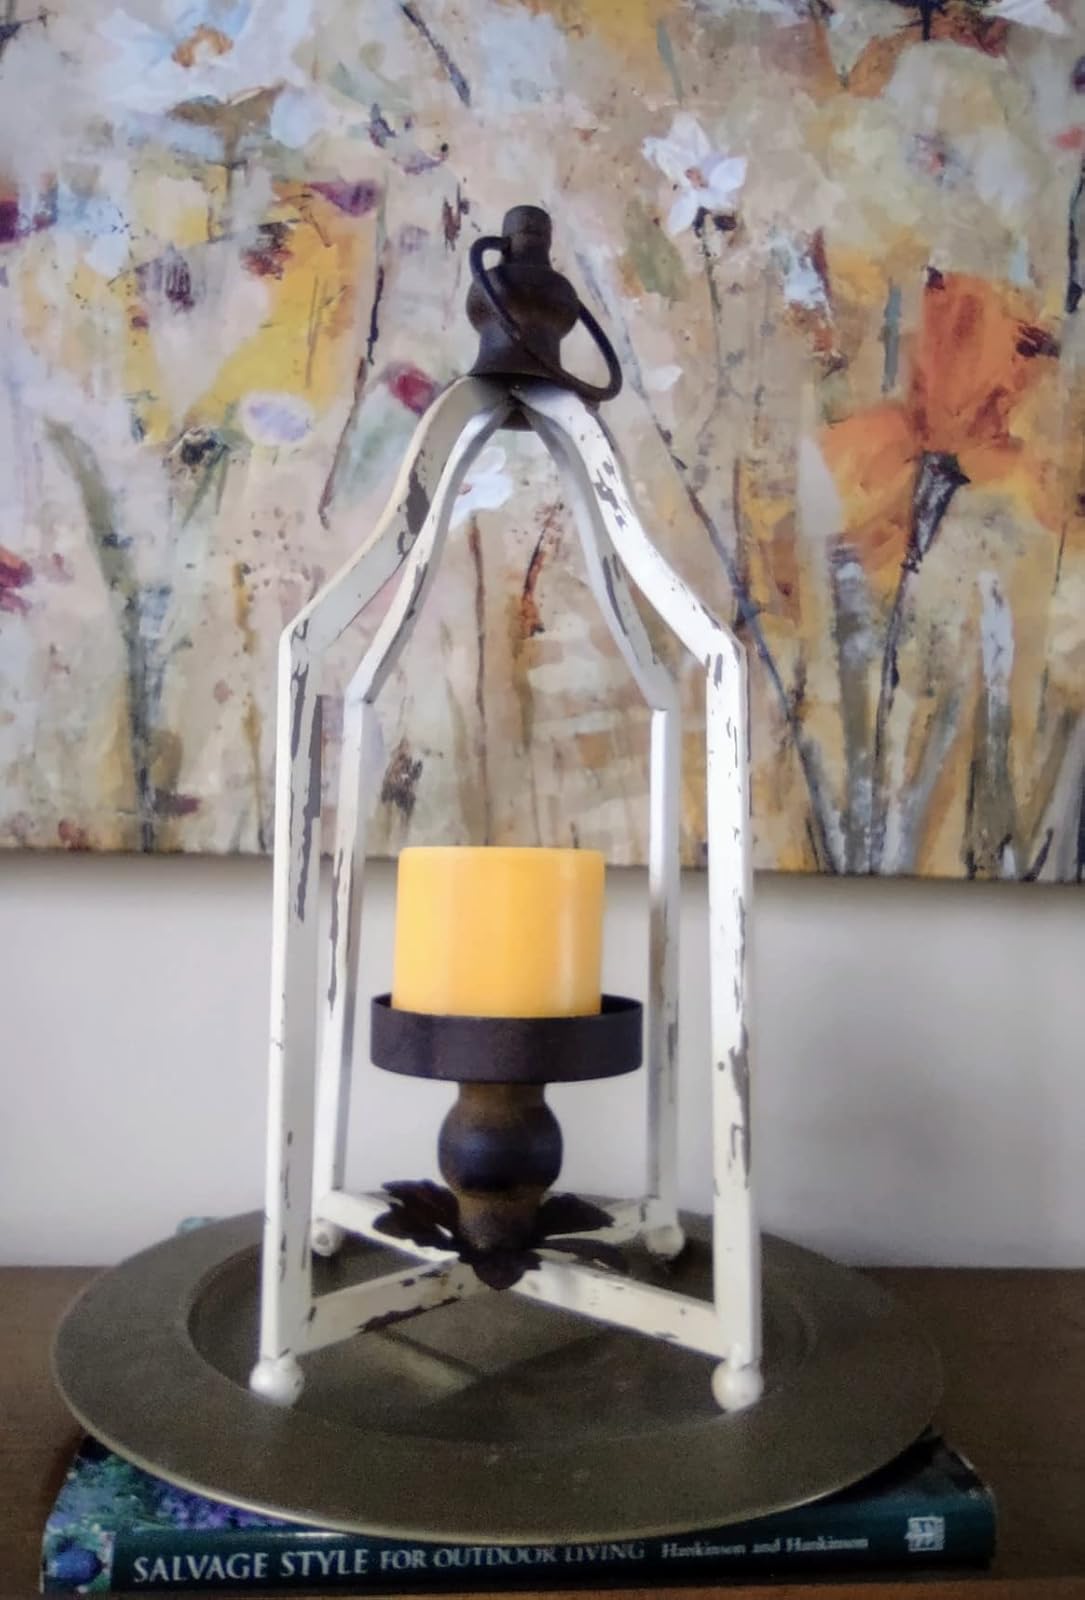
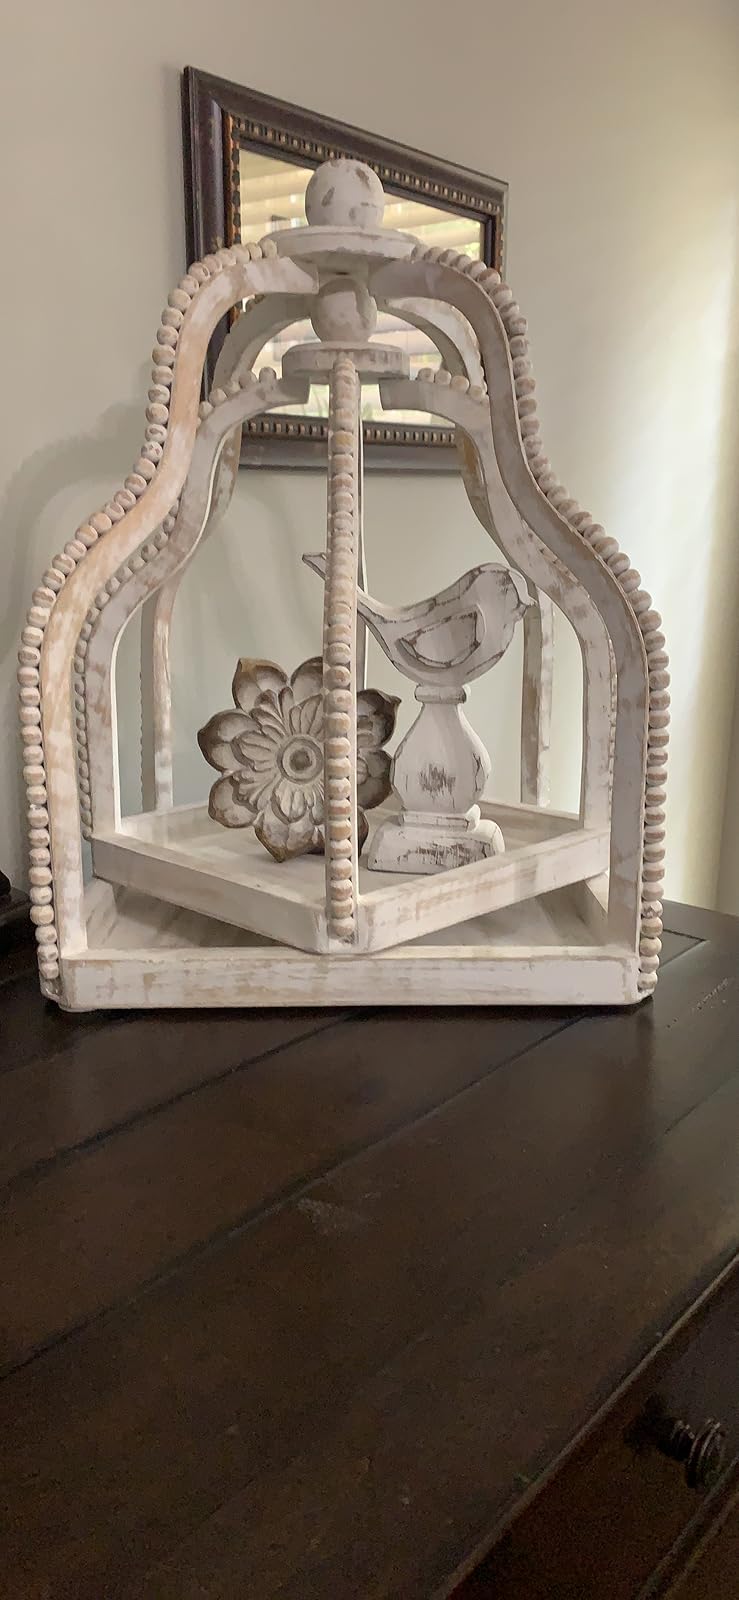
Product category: lantern
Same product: no